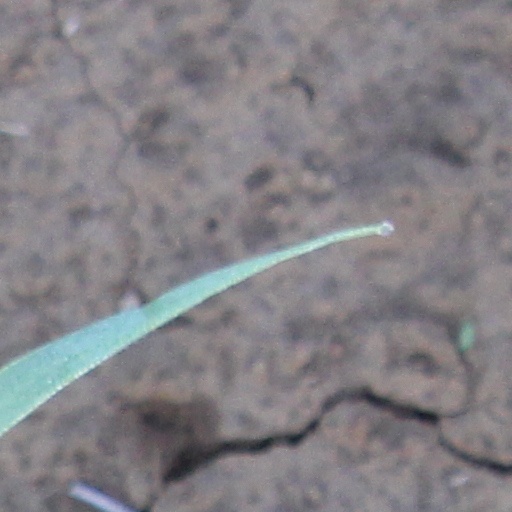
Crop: wheat